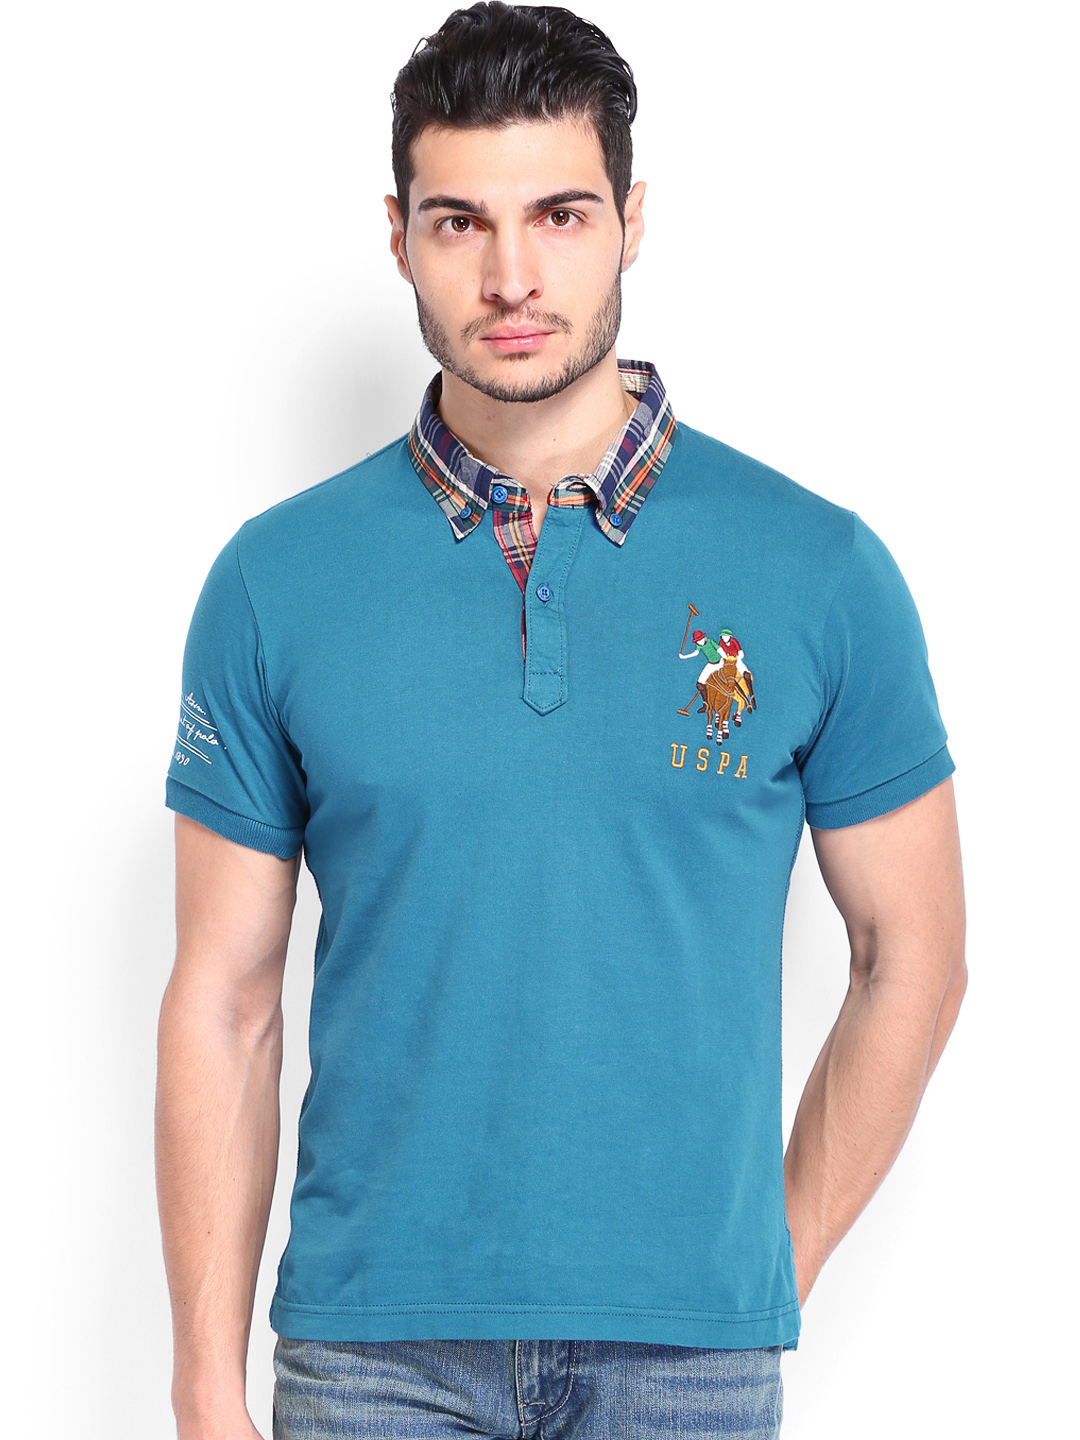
U.S. Polo Assn. Denim Co. Men Teal Blue Polo T-shirt
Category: Apparel / Topwear / Tshirts
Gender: Men
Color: Teal
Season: Summer 2015
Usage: Casual